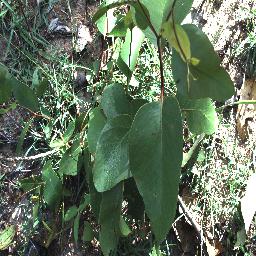
Label: negative